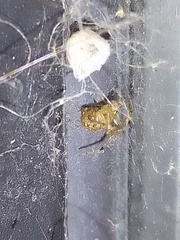
Species: Parasteatoda_tepidariorum